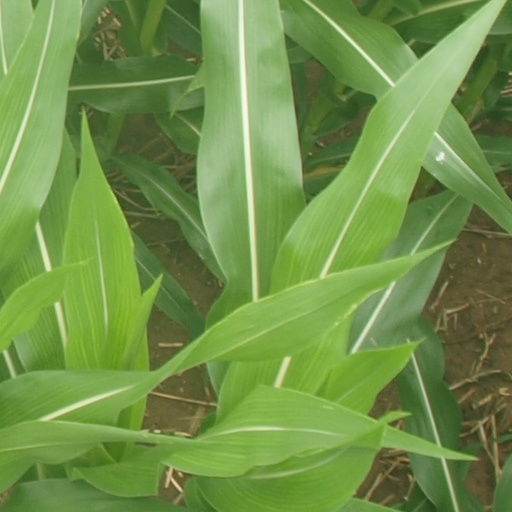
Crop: maize; corn